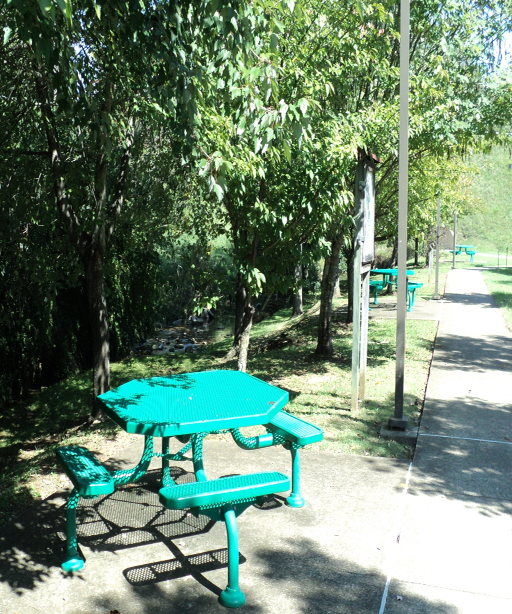
picnic tables are located under the trees along creek .